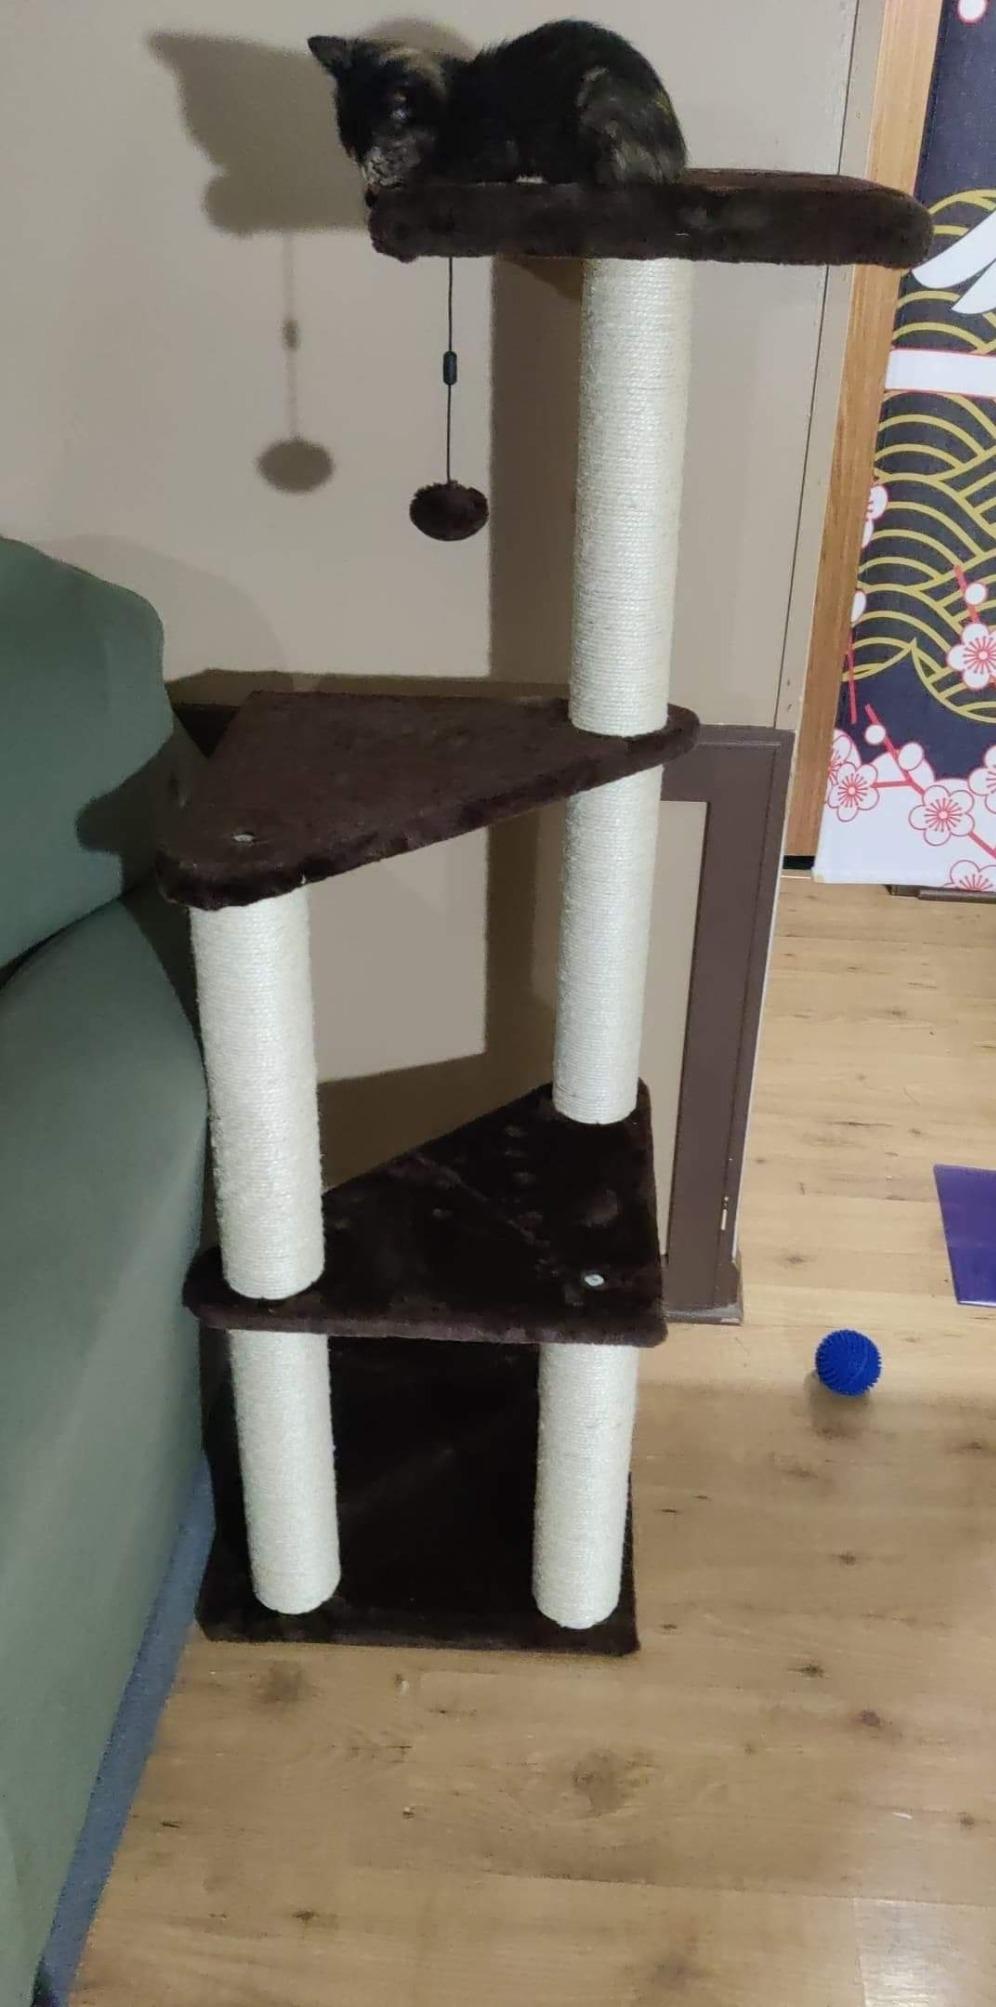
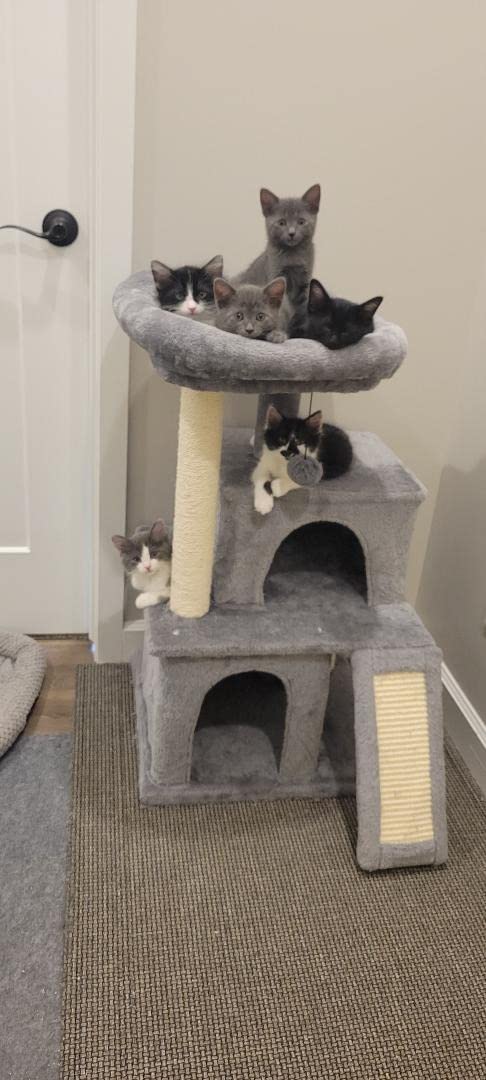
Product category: items_cat tree
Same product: no